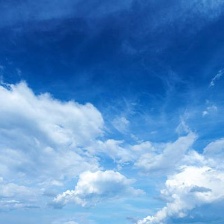
Cloud type: Cumulus